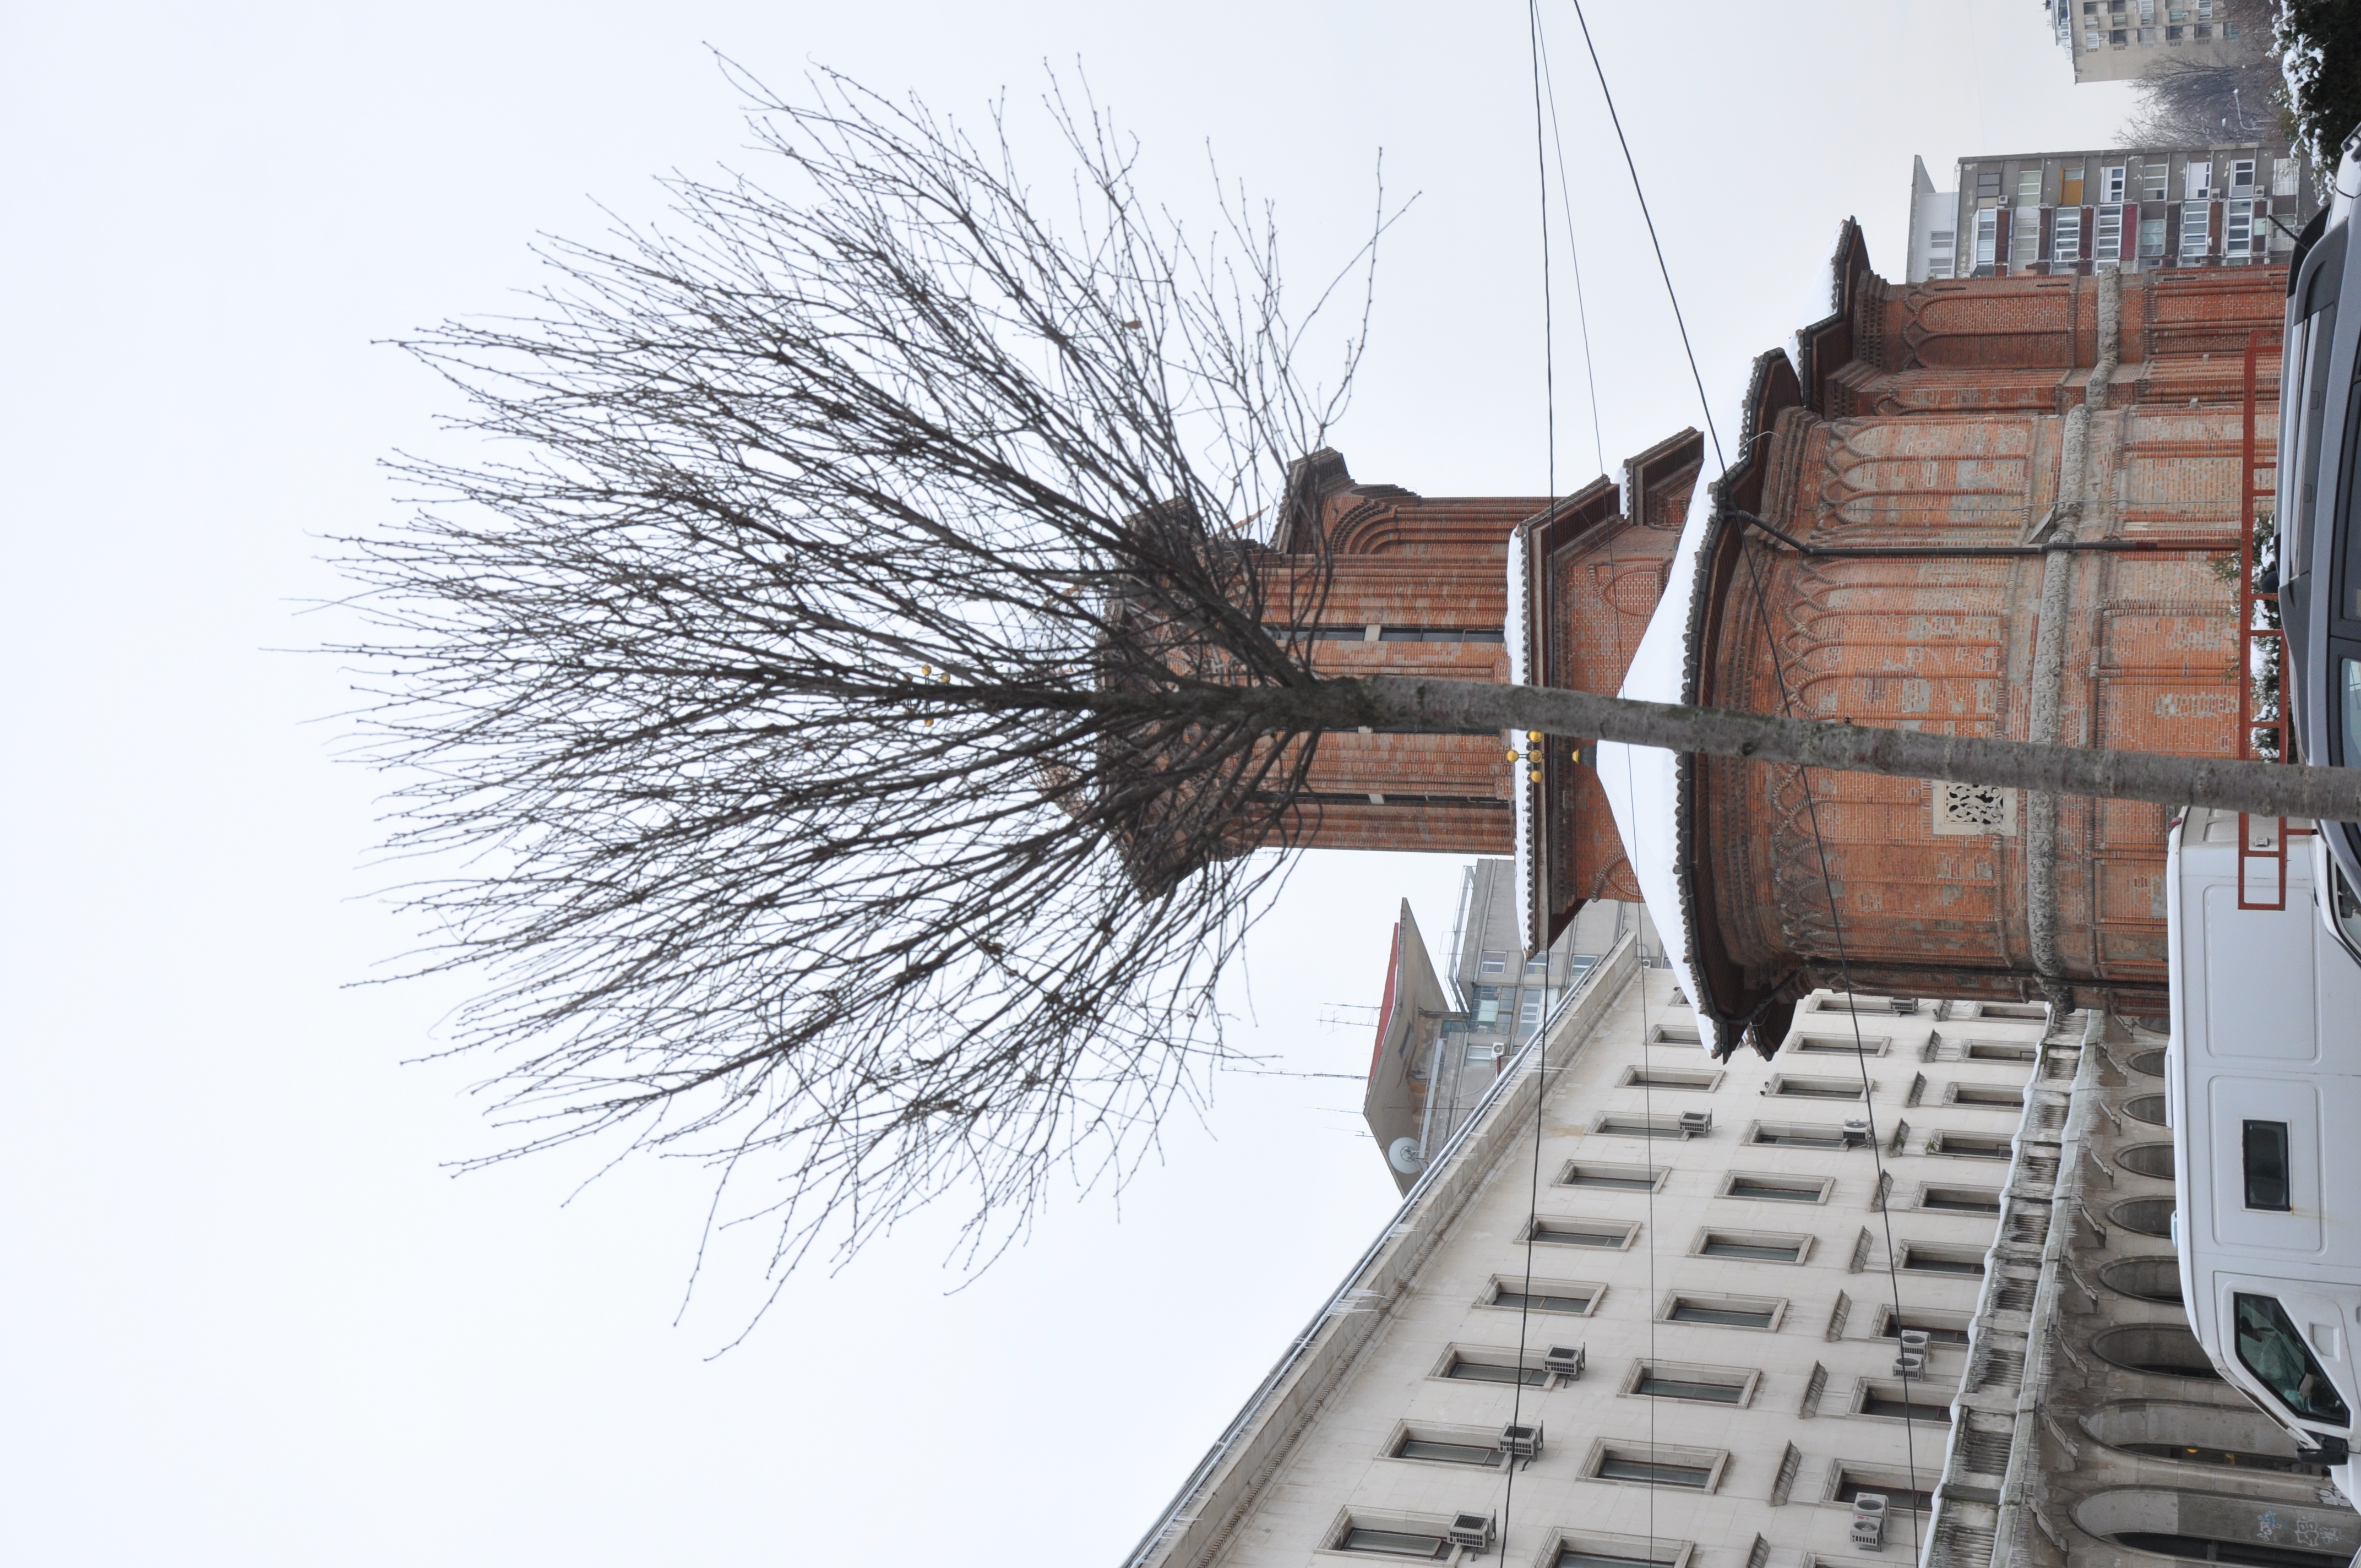
tree, snow, winter, architecture, plant, photography, building, photo, downtown, tower, religion, facade, church, christian, photos, religious, free, de, churches, fotografie, christianity, romana, style, orthodox, eastern, romania, bucharest, bor, biserica, arhitectura, orthodoxy, romanian, ortodoxa, ortodoxia, ortodoxie, ecclesiastical, bisericeasc, cladire, edificiu, bucuresti, brancovenesc, cretulescu, kretzulescu, kretulescu, cretzulescu, cre tinism, cre tin, woody plant